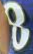
Number: 8